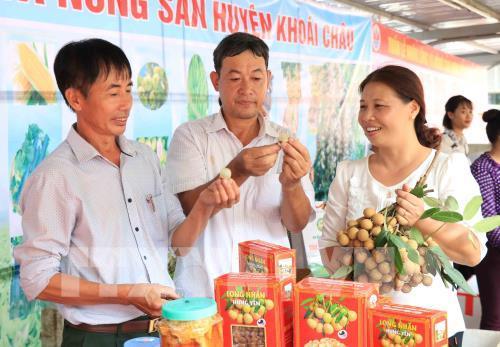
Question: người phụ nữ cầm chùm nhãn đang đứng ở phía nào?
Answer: người phụ nữ cầm chùm nhãn đang đứng ở phía thứ ba từ trái qua